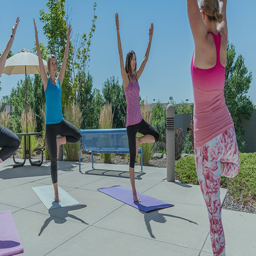
yoga class outside the building